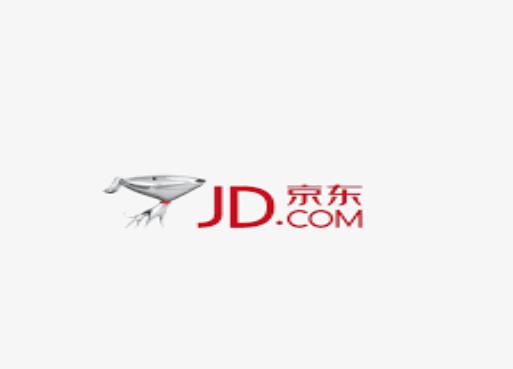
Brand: jd
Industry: Others